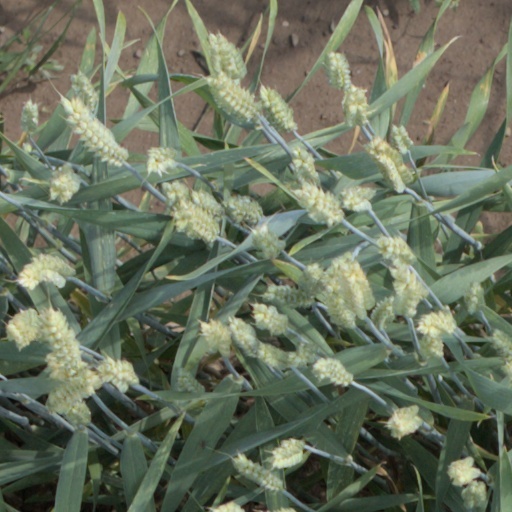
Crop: wheat